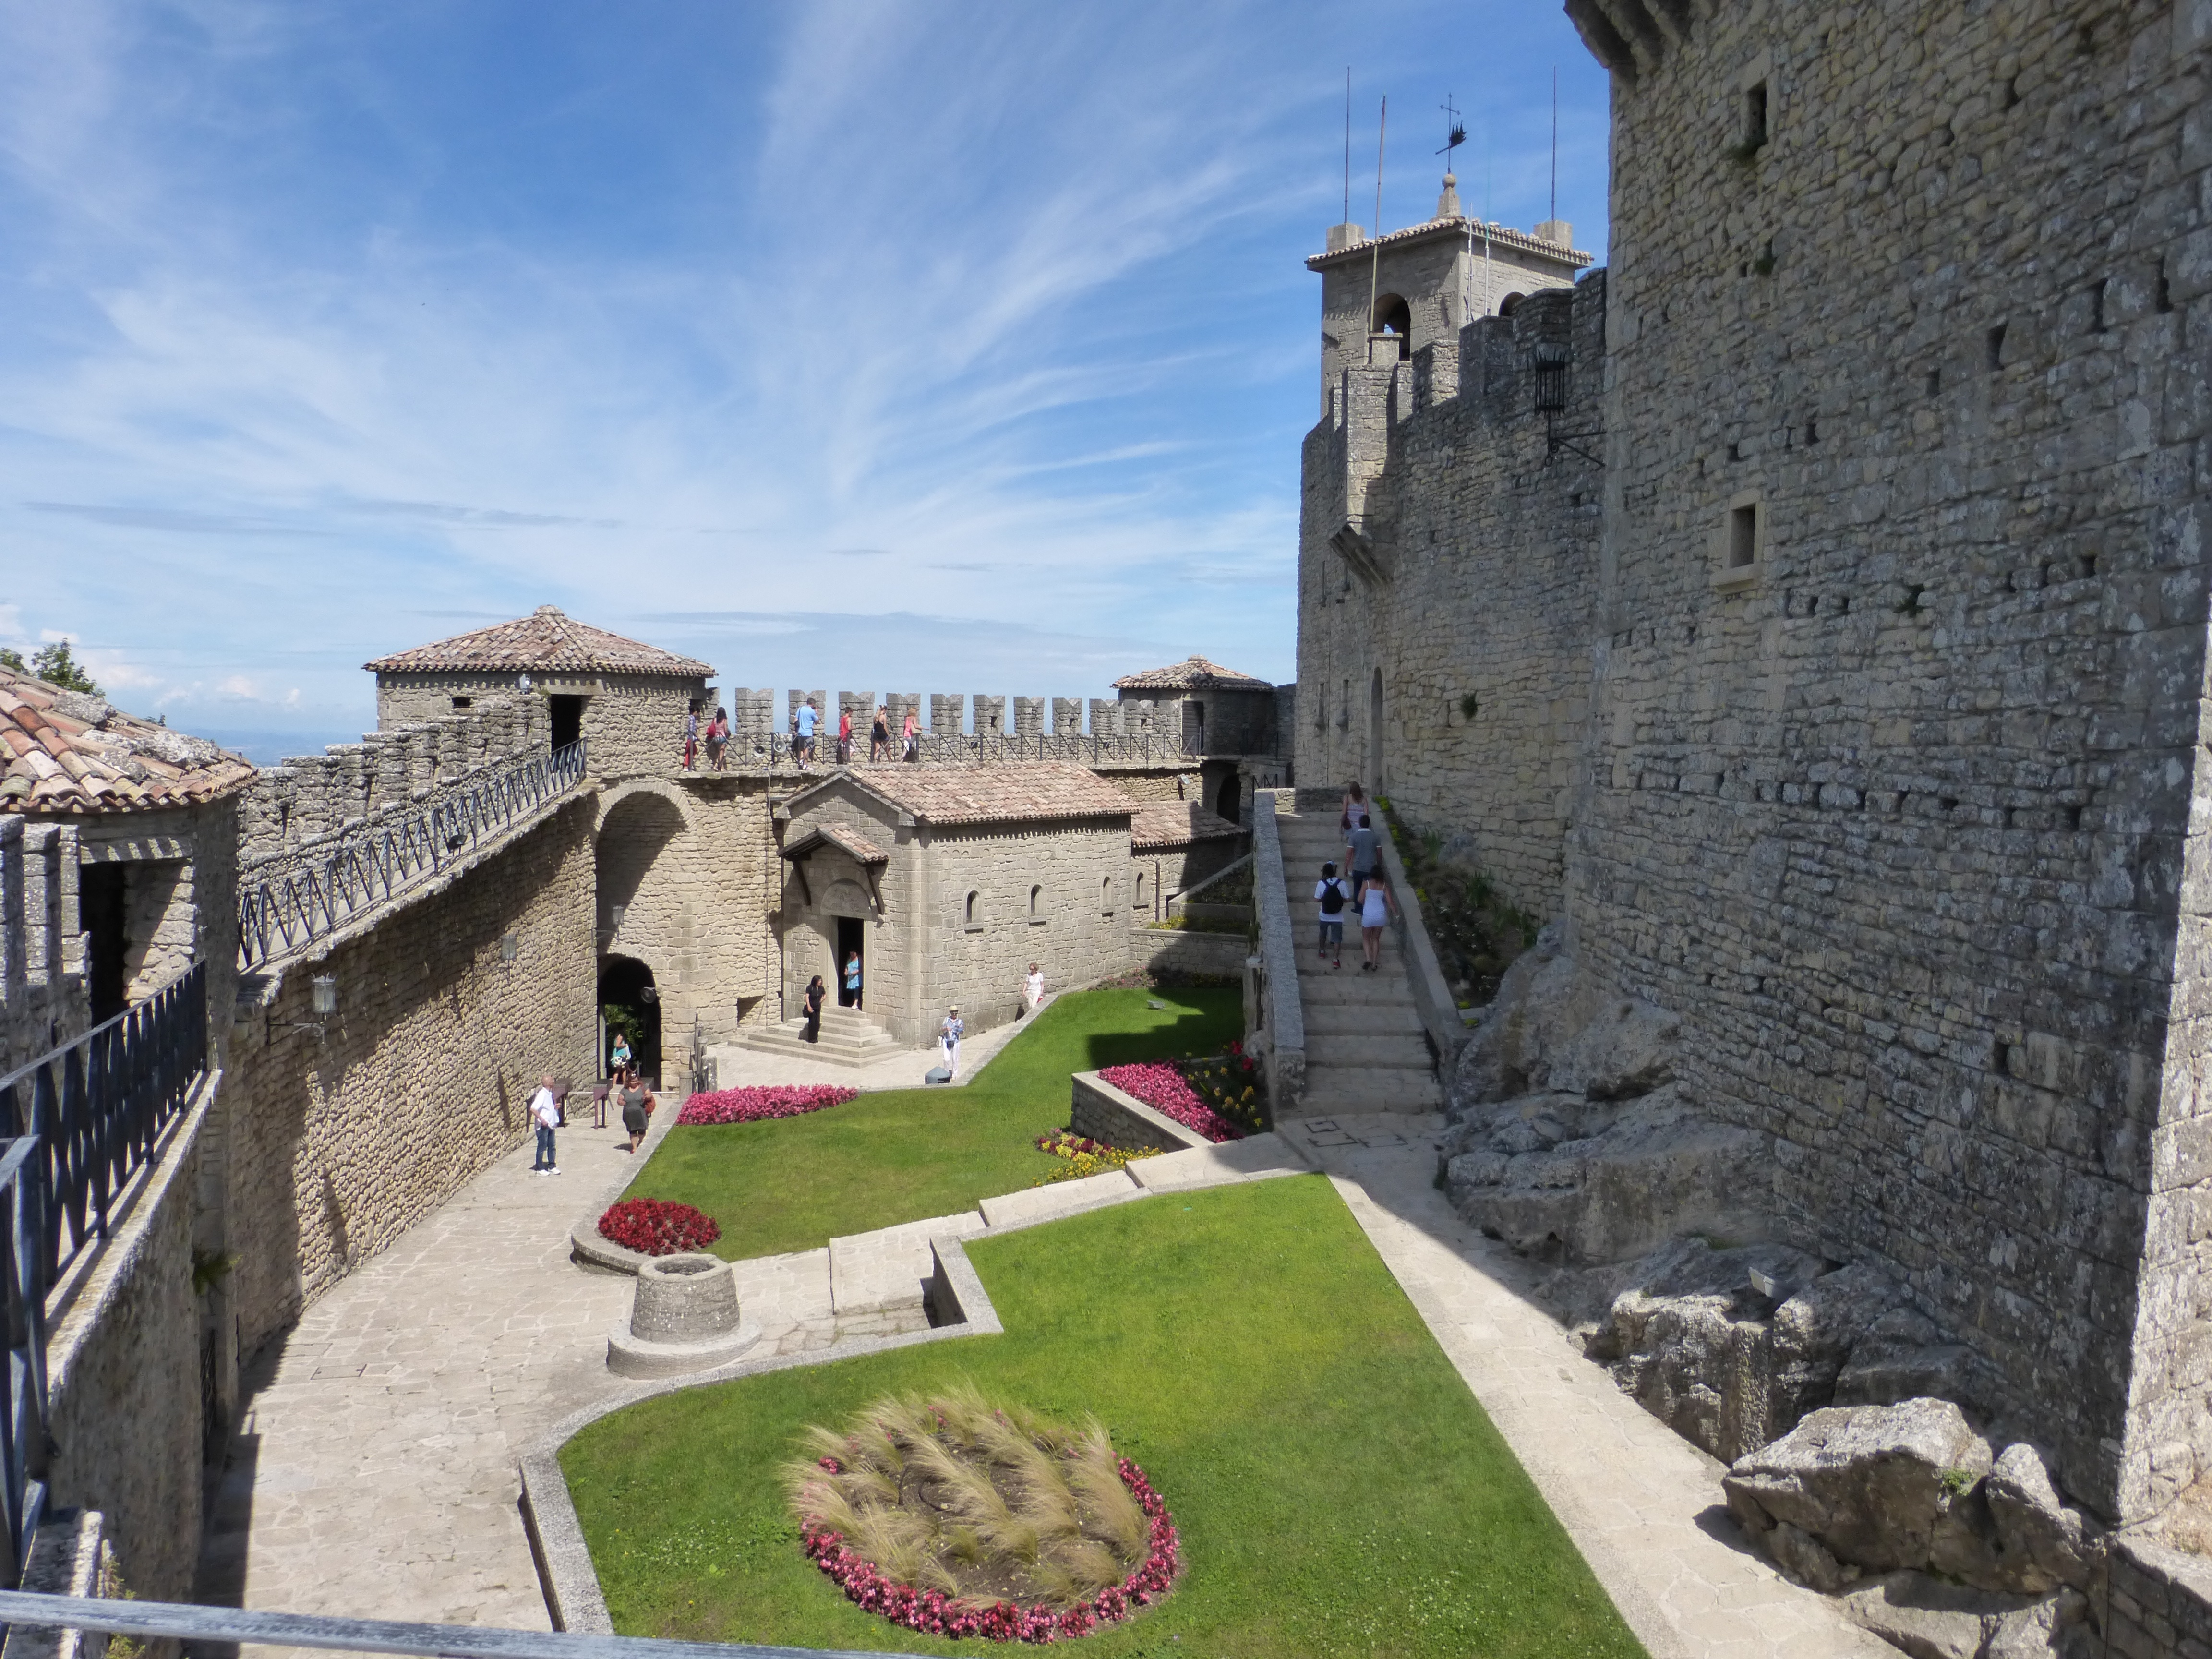
architecture, town, building, chateau, palace, wall, village, castle, fortification, tourism, waterway, buildings, ruins, monastery, estate, middle ages, tours, san marino, historic site, ancient history